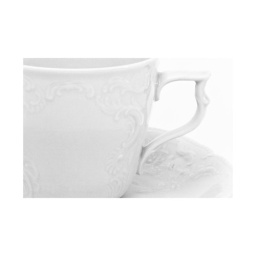
Details in a white porcelain coffee cup and saucer.